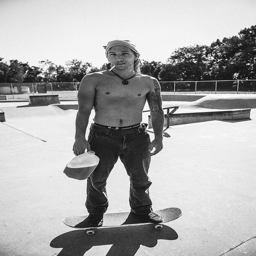
A young man holding a milk jug and standing on a skateboard.
a person riding a skate board at a skate park
A man on a skateboard holding a gallon of tea.
A picture of a person on a skateboard.
The man is standing on a skate board.